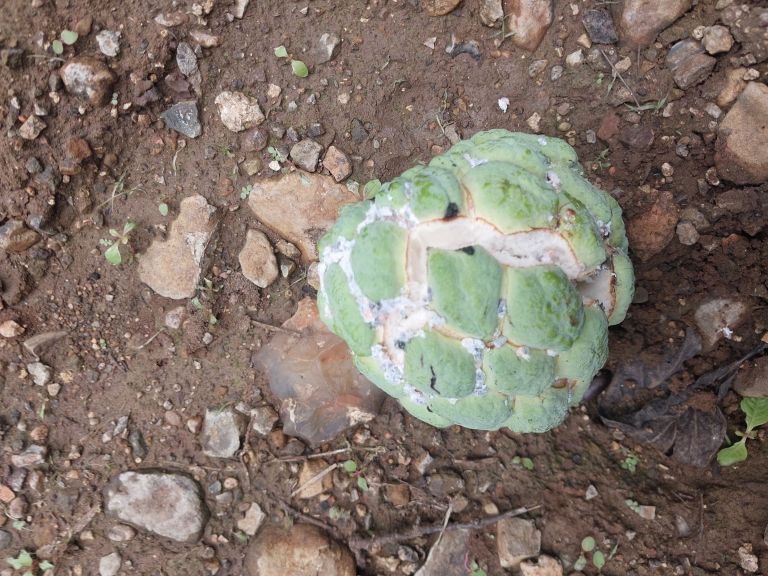
Disease label: Mealy Bug